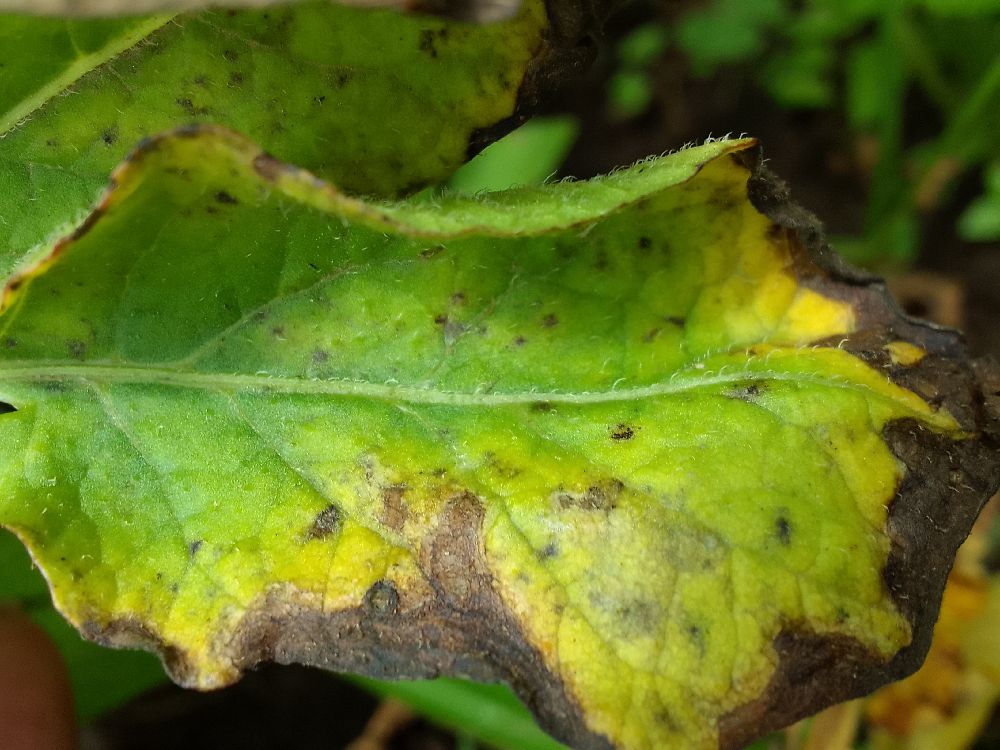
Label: Early blight